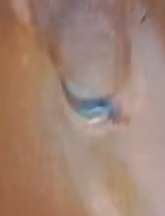
Face region: eyes (orbital_tightening_and_eye_area)
Pain indicator: obviously_present